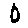
Label: 0